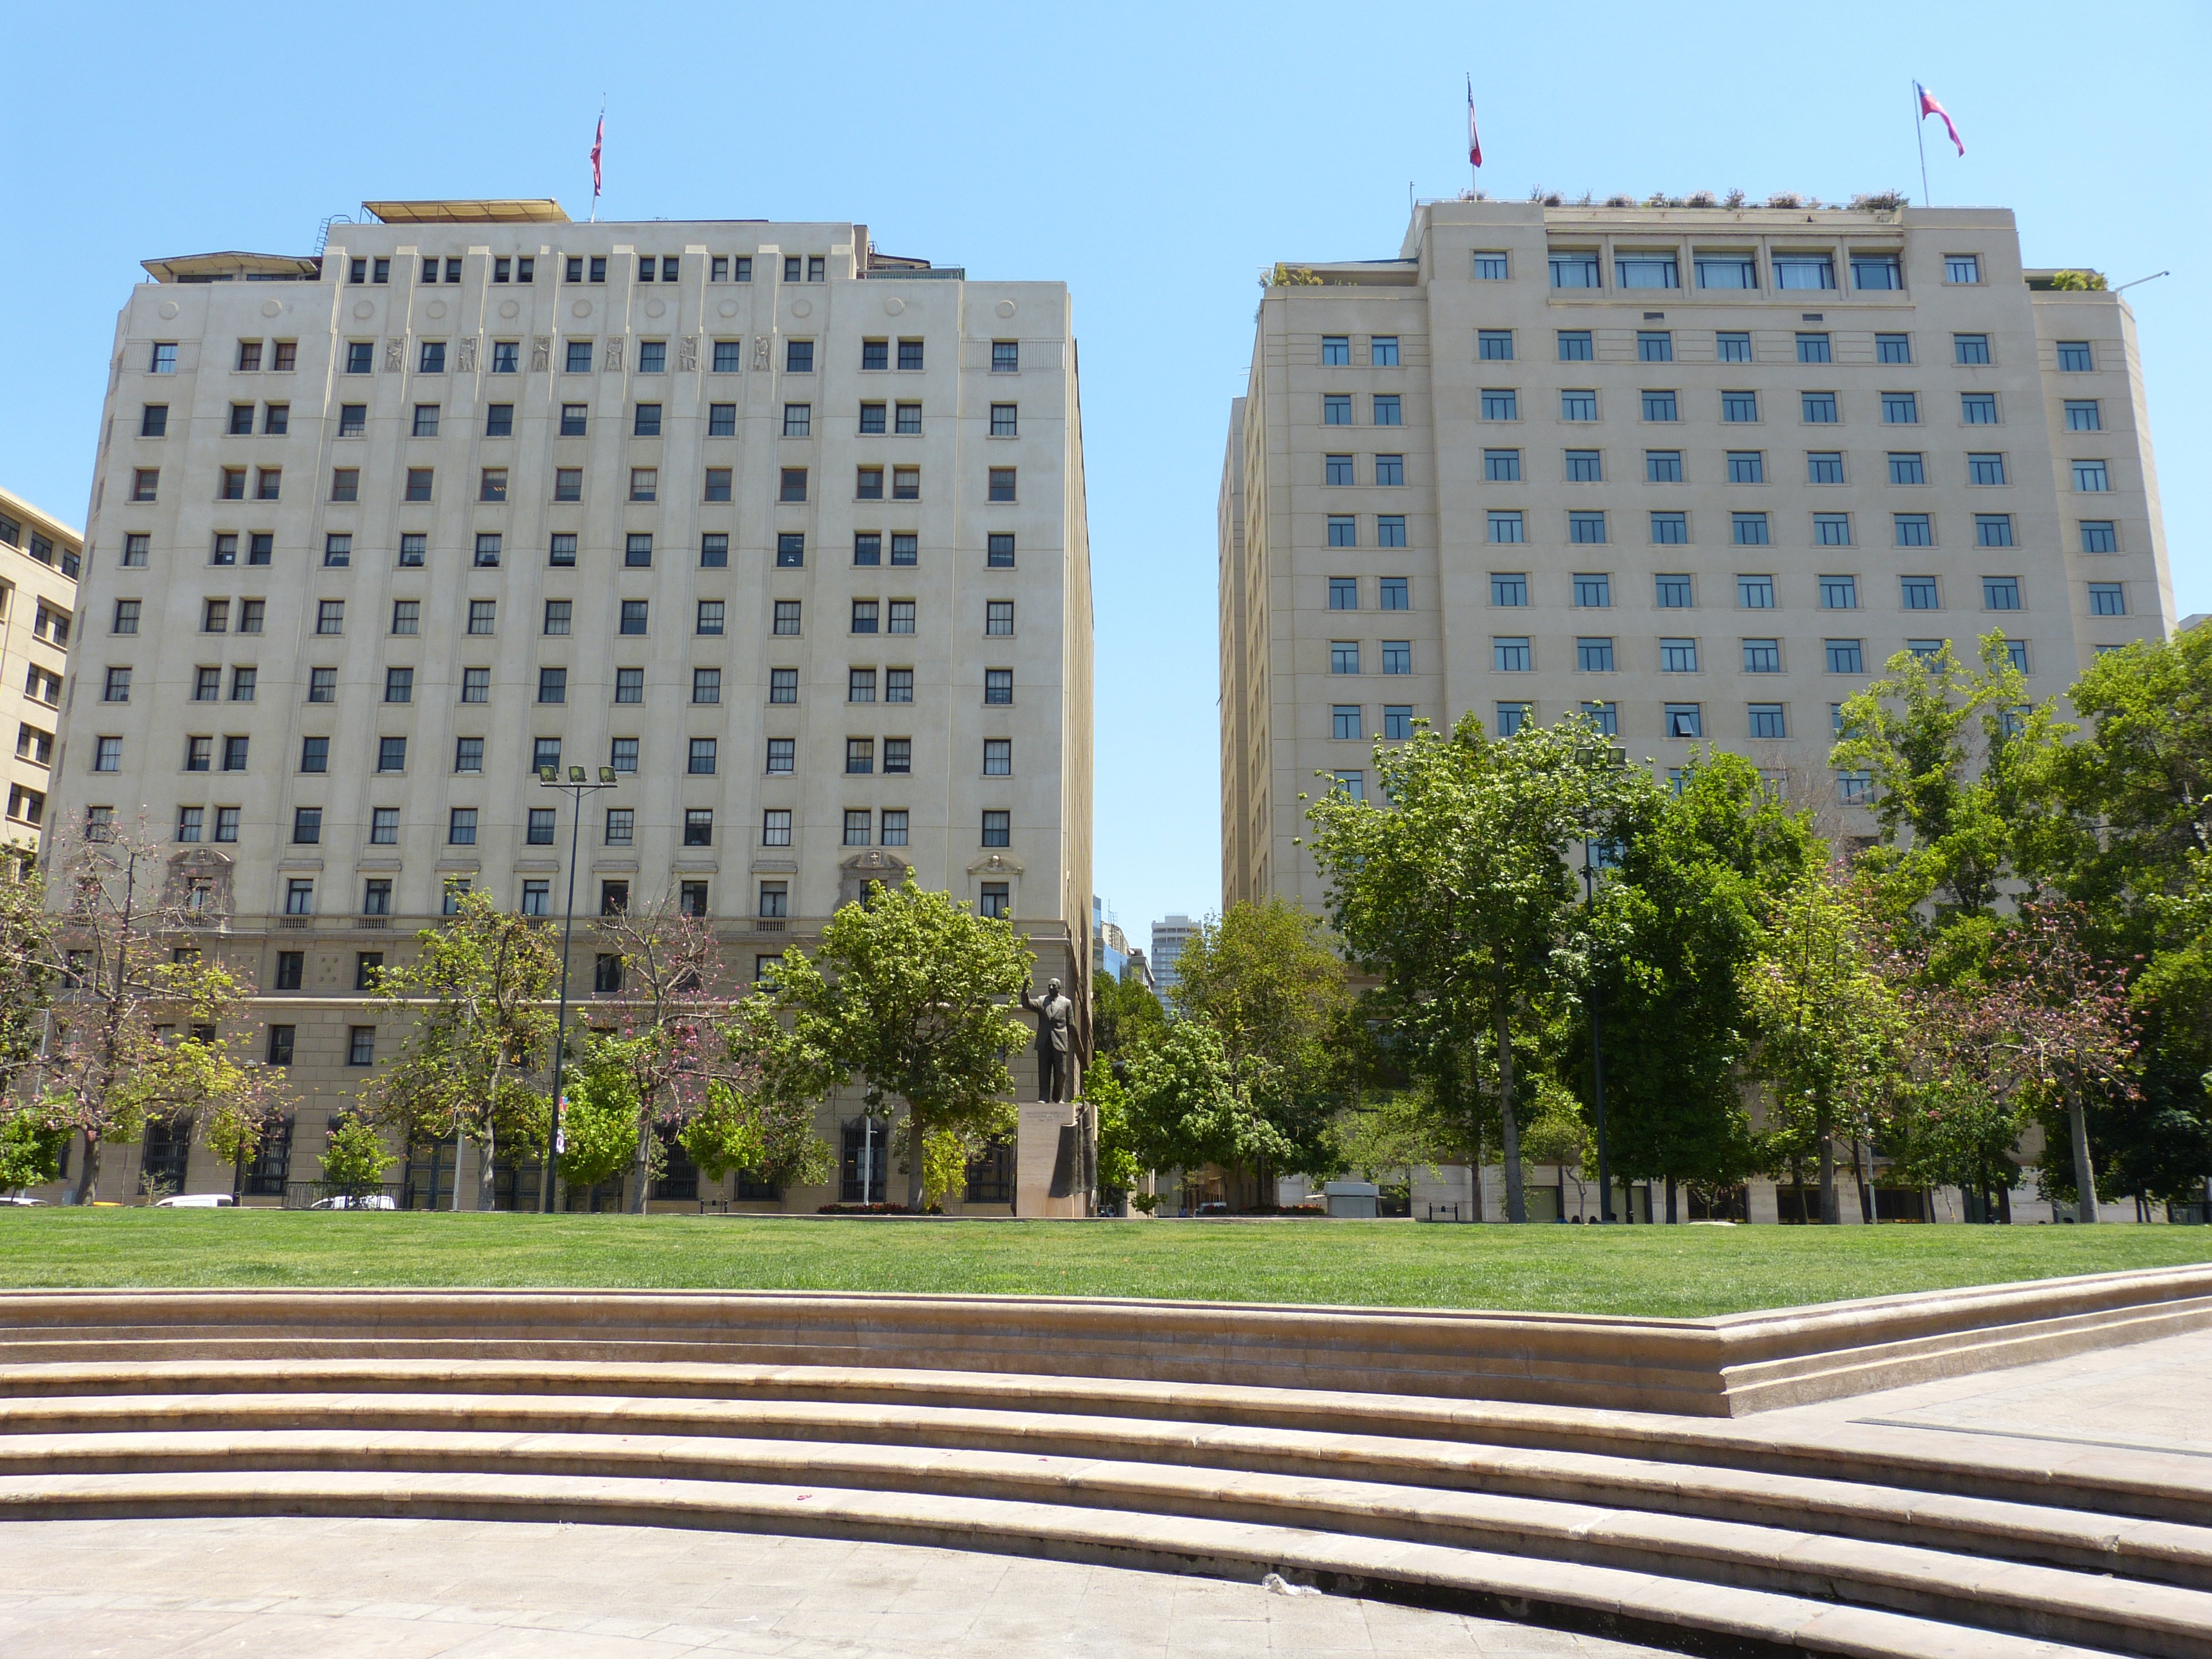
architecture, building, city, downtown, space, plaza, tower block, chile, capital, ministry, stairs, south america, town square, government, santiago, condominium, neighbourhood, santiago de chile, urban area, residential area, human settlement